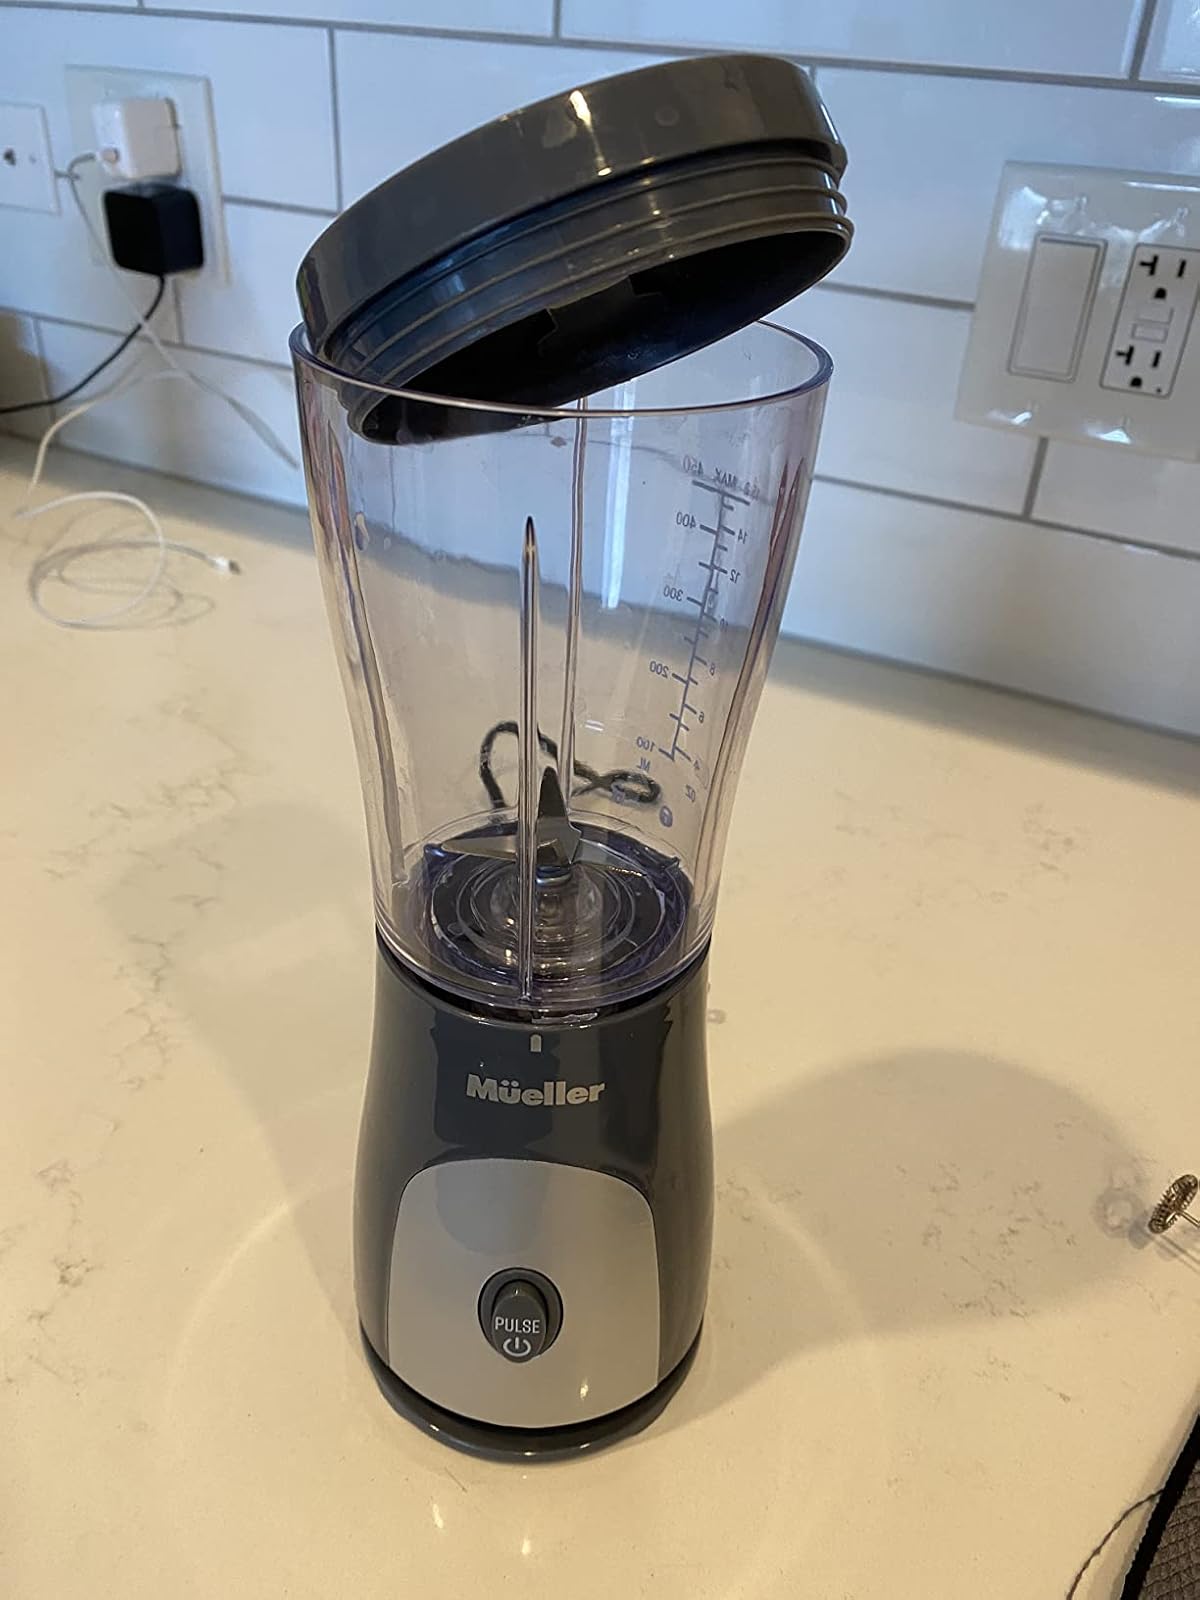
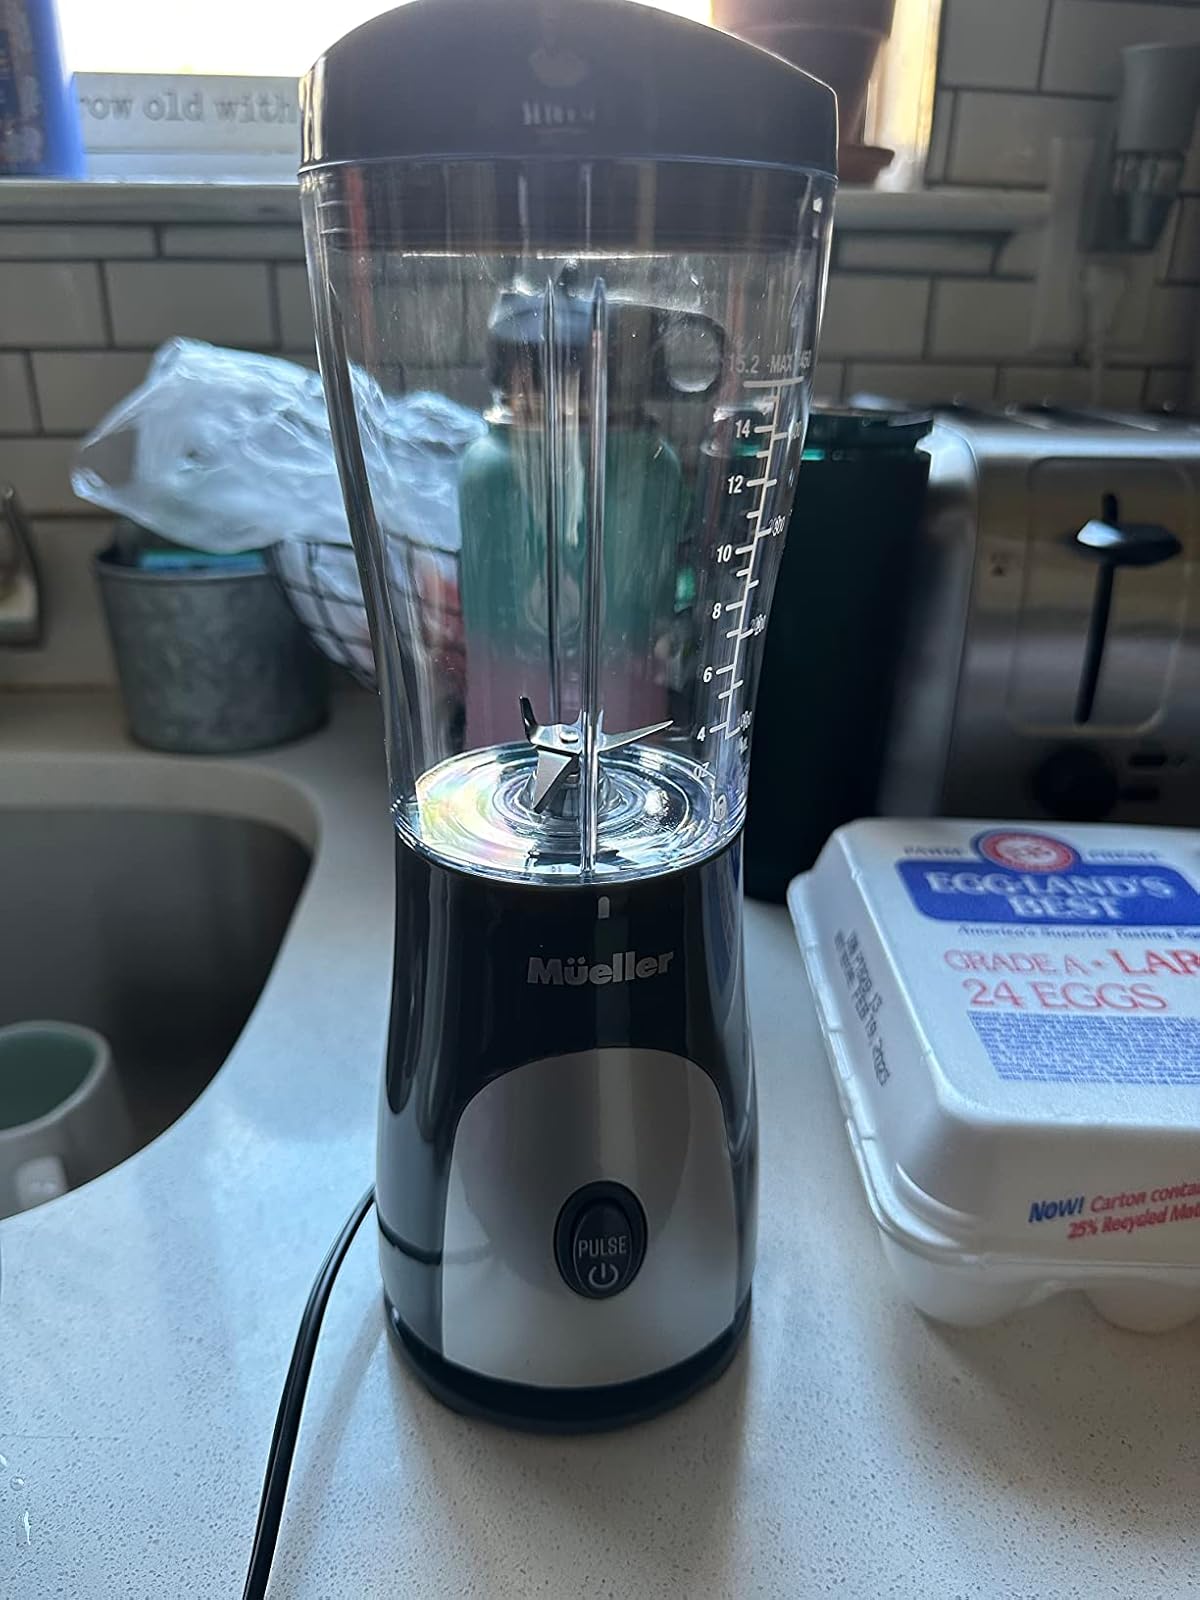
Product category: items_blender
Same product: yes